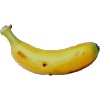
Label: Banana Lady Finger 1